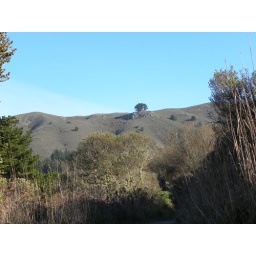
Starting the hike -- we'd eventually pass right by that tree and house at the top